Battle of Shire (1936)

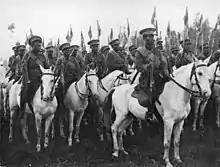
Ethiopian soldiers

"Ras" Imru had little knowledge of the battles taking place to his west. Messages routed through Gondar took an average of eleven days to reach him. On 29 February, Badoglio launched the Battle of Shire using the Italian II Corps and the Italian IV Corps. But, after the defeat of "Ras" Kassa and "Ras" Seyoum, "Ras" Imru had already decided on his own to withdraw and avoid being trapped.